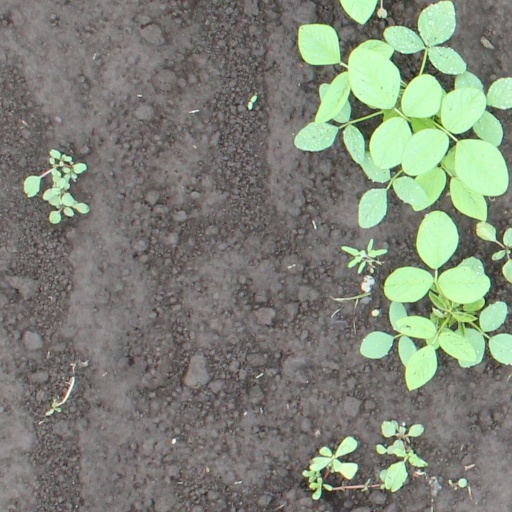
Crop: soybean